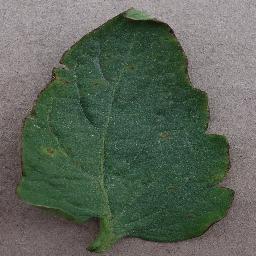
Label: Tomato___Bacterial_spot